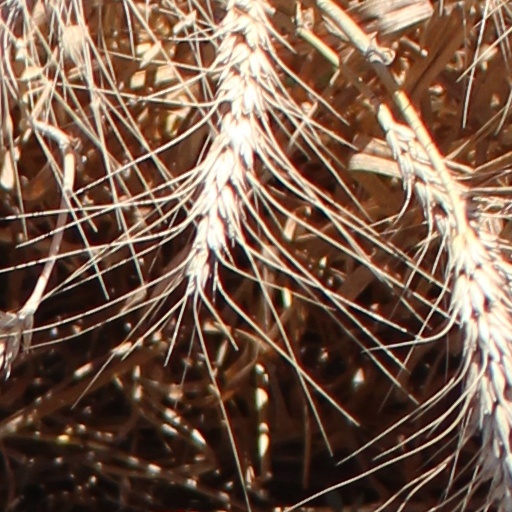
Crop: wheat